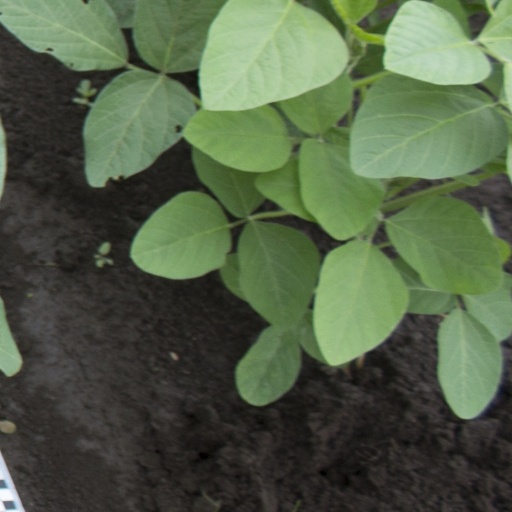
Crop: soybean